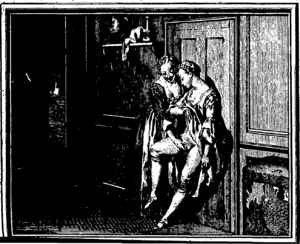
John Cleland, né le 24 septembre 1709 à Kingston upon Thames et mort le 23 janvier 1789 dans la Cité de Westminster, est un écrivain britannique.
Publié en 1724, Lady Roxana ou l'Heureuse Catin est le dernier roman de Daniel Defoe, le deuxième dont le narrateur est une femme qui écrit l'histoire de sa vie. Deux années plus tôt, Moll Flanders racontait les aventures d'une orpheline qui refuse que sa condition sociale l'oblige à n'être qu'une servante alors qu'elle veut devenir une grande dame, ce qui la conduit, après le mensonge, la prostitution, le vol, la prison et la déportation, à la richesse et la respectabilité. Sa mise en cause de la société qui, par l'incurie de l'organisation politique, l'a poussée à la délinquance, est partagée par Roxana qui regrette elle aussi que les femmes aient si peu de latitude pour gérer leur vie. Abandonnée par son mari qui a dilapidé sa fortune et la laisse seule avec cinq enfants, elle n'a d'autre solution que de se séparer d'eux et de devenir la maîtresse d'un homme riche, puis d'un prince étranger. Grâce aux dons de ses amants, elle accumule une vaste fortune et revient en femme d'affaires, refusant tout mari, se conduisant comme nulle autre femme à son époque. Le pouvoir que confère l'argent l'enivre et plus rien ne la retient.